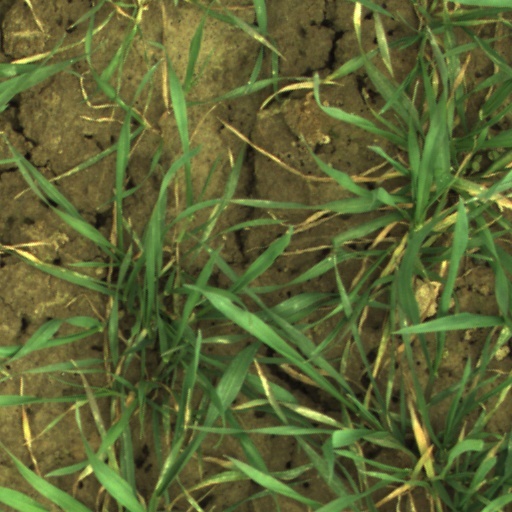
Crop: wheat